State funerals in the United States

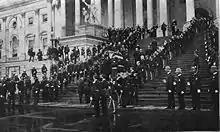
A guard of honor carrying the casket of William McKinley up the center steps of the Capitol for the lying in state on September 17, 1901.

When the funeral train of William McKinley arrived in Washington, D.C., on September 16, 1901, two days after his death, the casket was taken to the East Room in the White House where a lavish display of palms, fruit trees, and floral arrangements transversed into the Cross Hall. The following day, McKinley's casket was transported to the Capitol rotunda to lie in state.